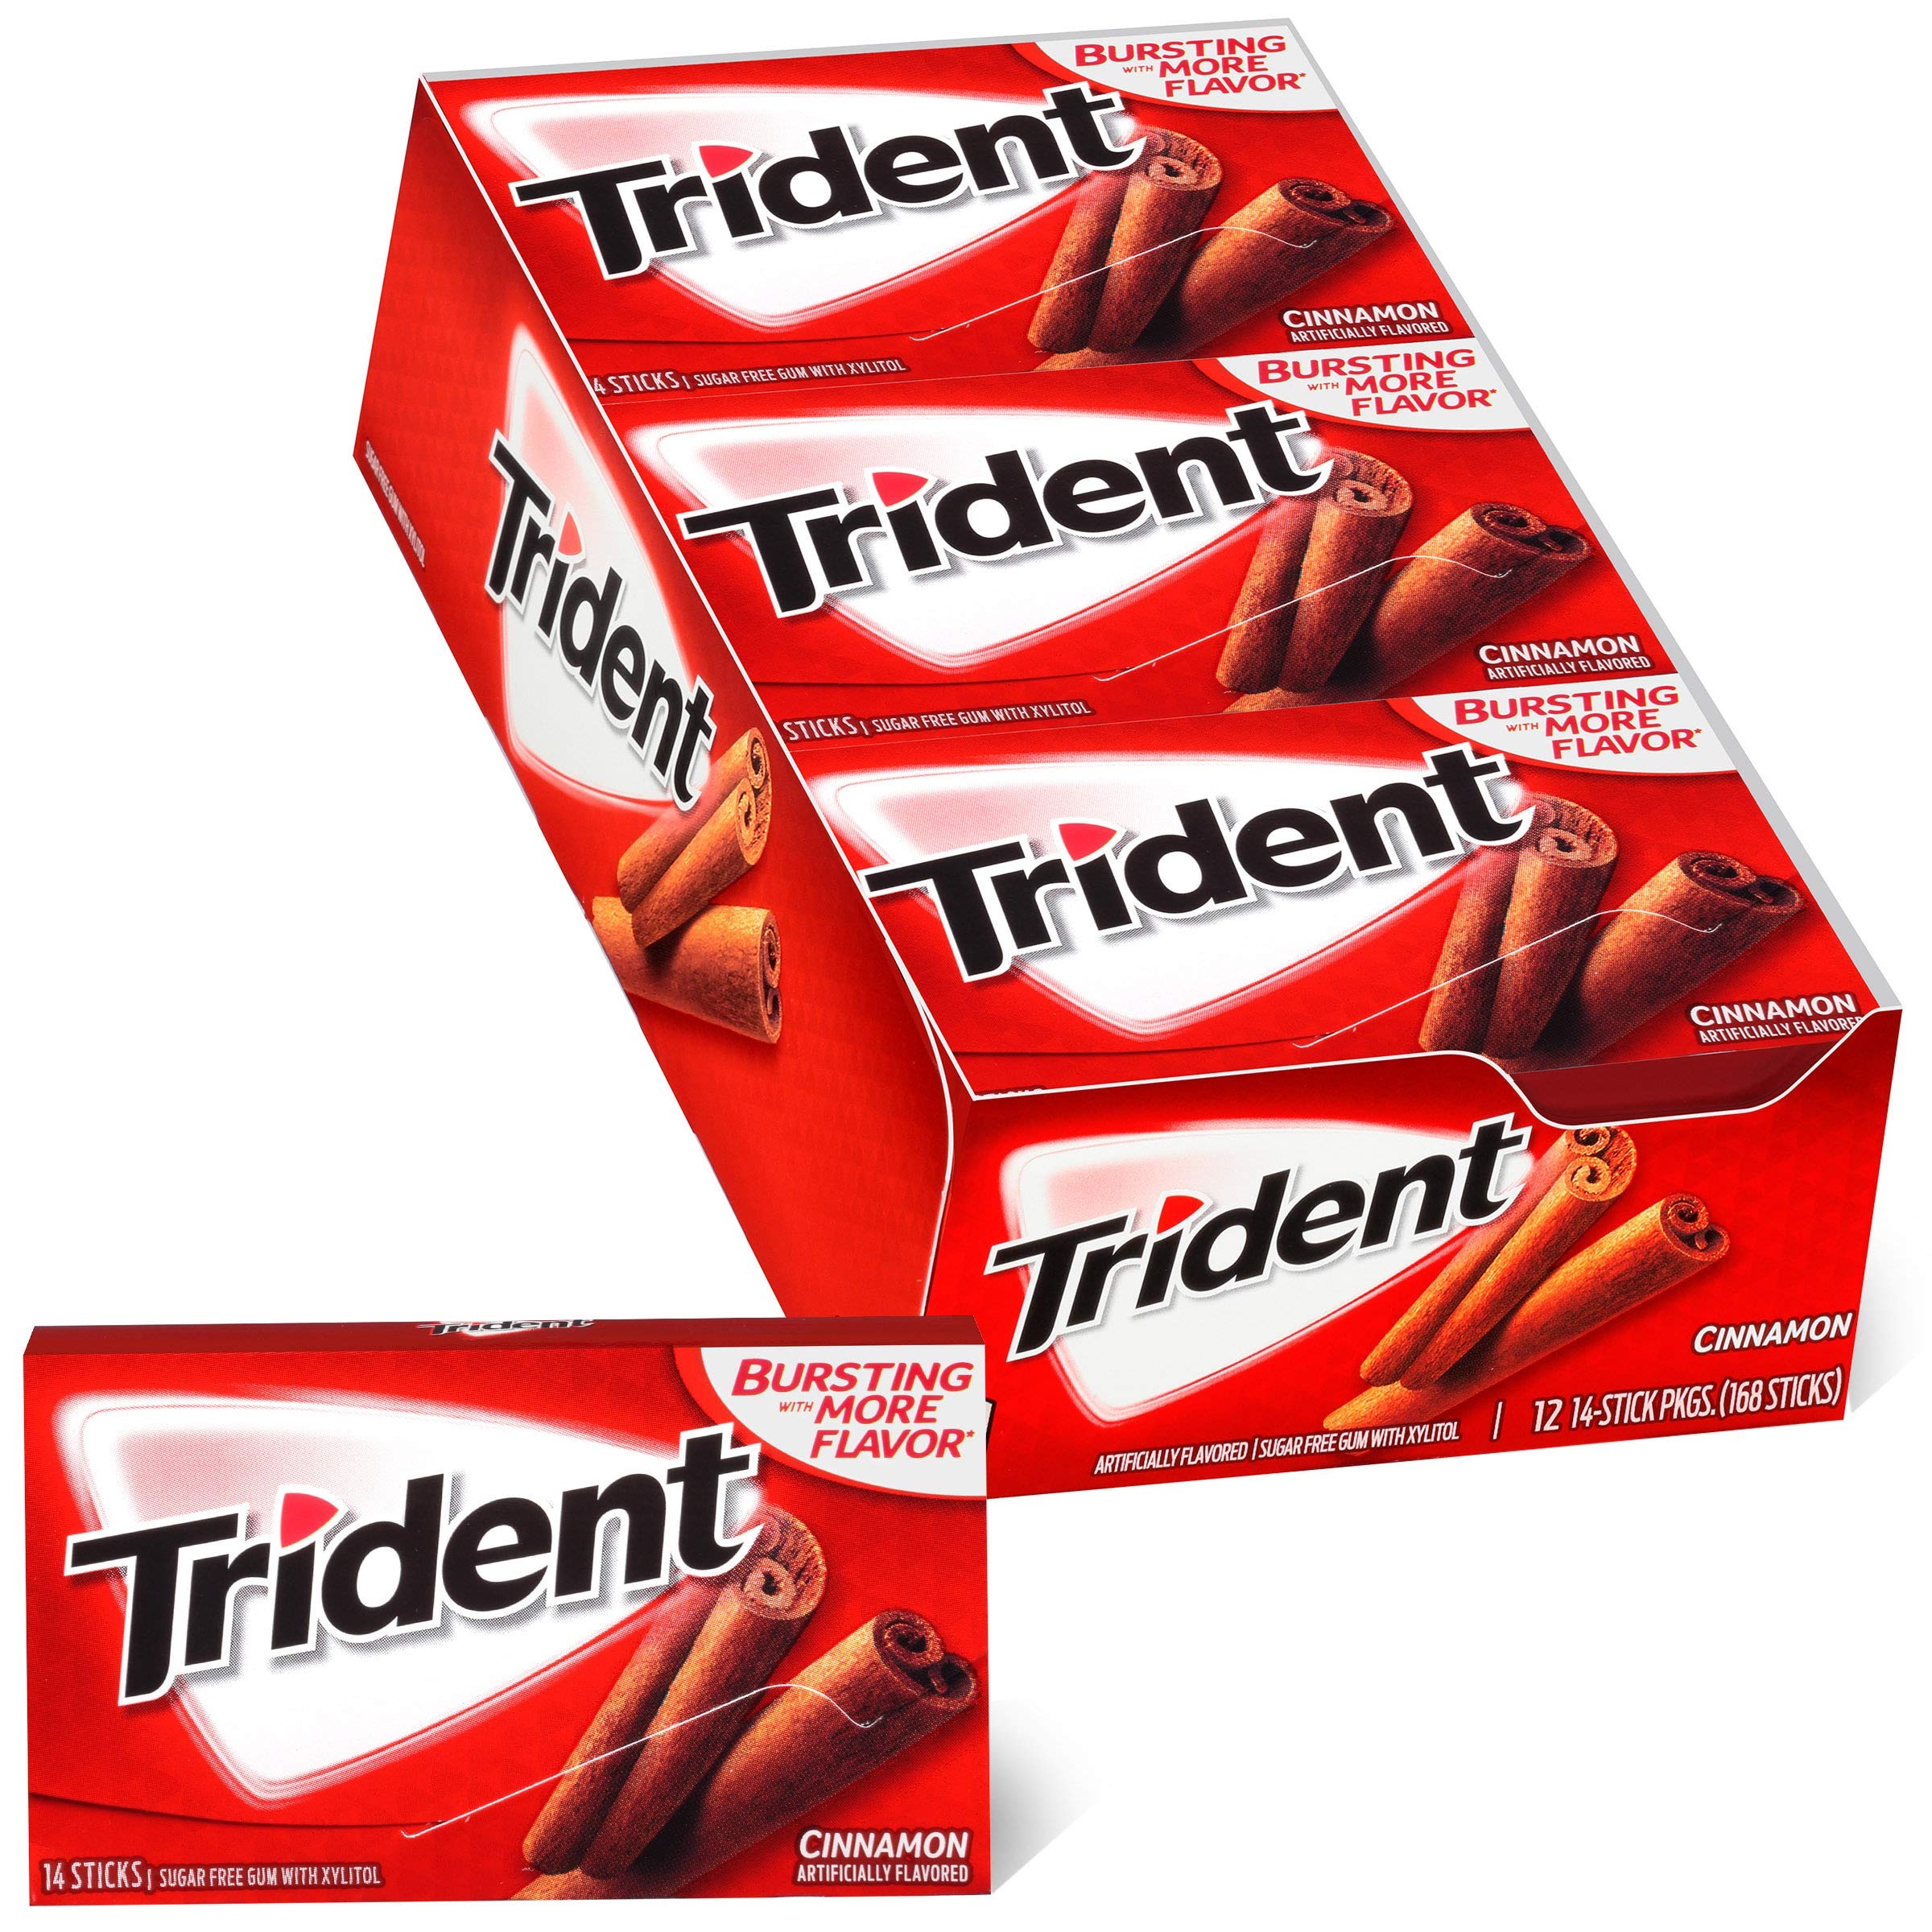
Item Name: Trident Cinnamon Sugar Free Gum, 12 Packs of 14 Pieces (168 Total Pieces)
Bullet Point 1: Twelve packs with 14 pieces each, 168 total pieces, of Trident Cinnamon Sugar Free Gum
Bullet Point 2: Cinnamon flavor sugar free Trident gum
Bullet Point 3: Sugar free cinnamon gum that helps clean and protect teeth while providing fresh breath
Bullet Point 4: Sugarless gum made with xylitol
Bullet Point 5: Chewing Trident cinnamon gum after eating and drinking cleans and protect teeth
Value: 168.0
Unit: Count

Price: 13.99